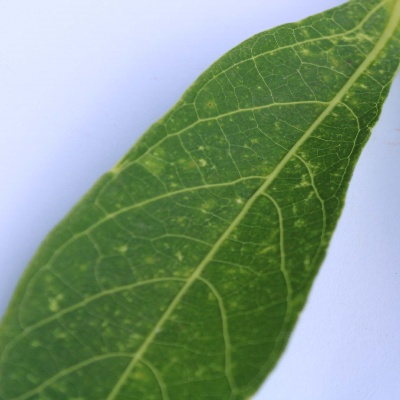
Crop: Cassava
Condition: green mite